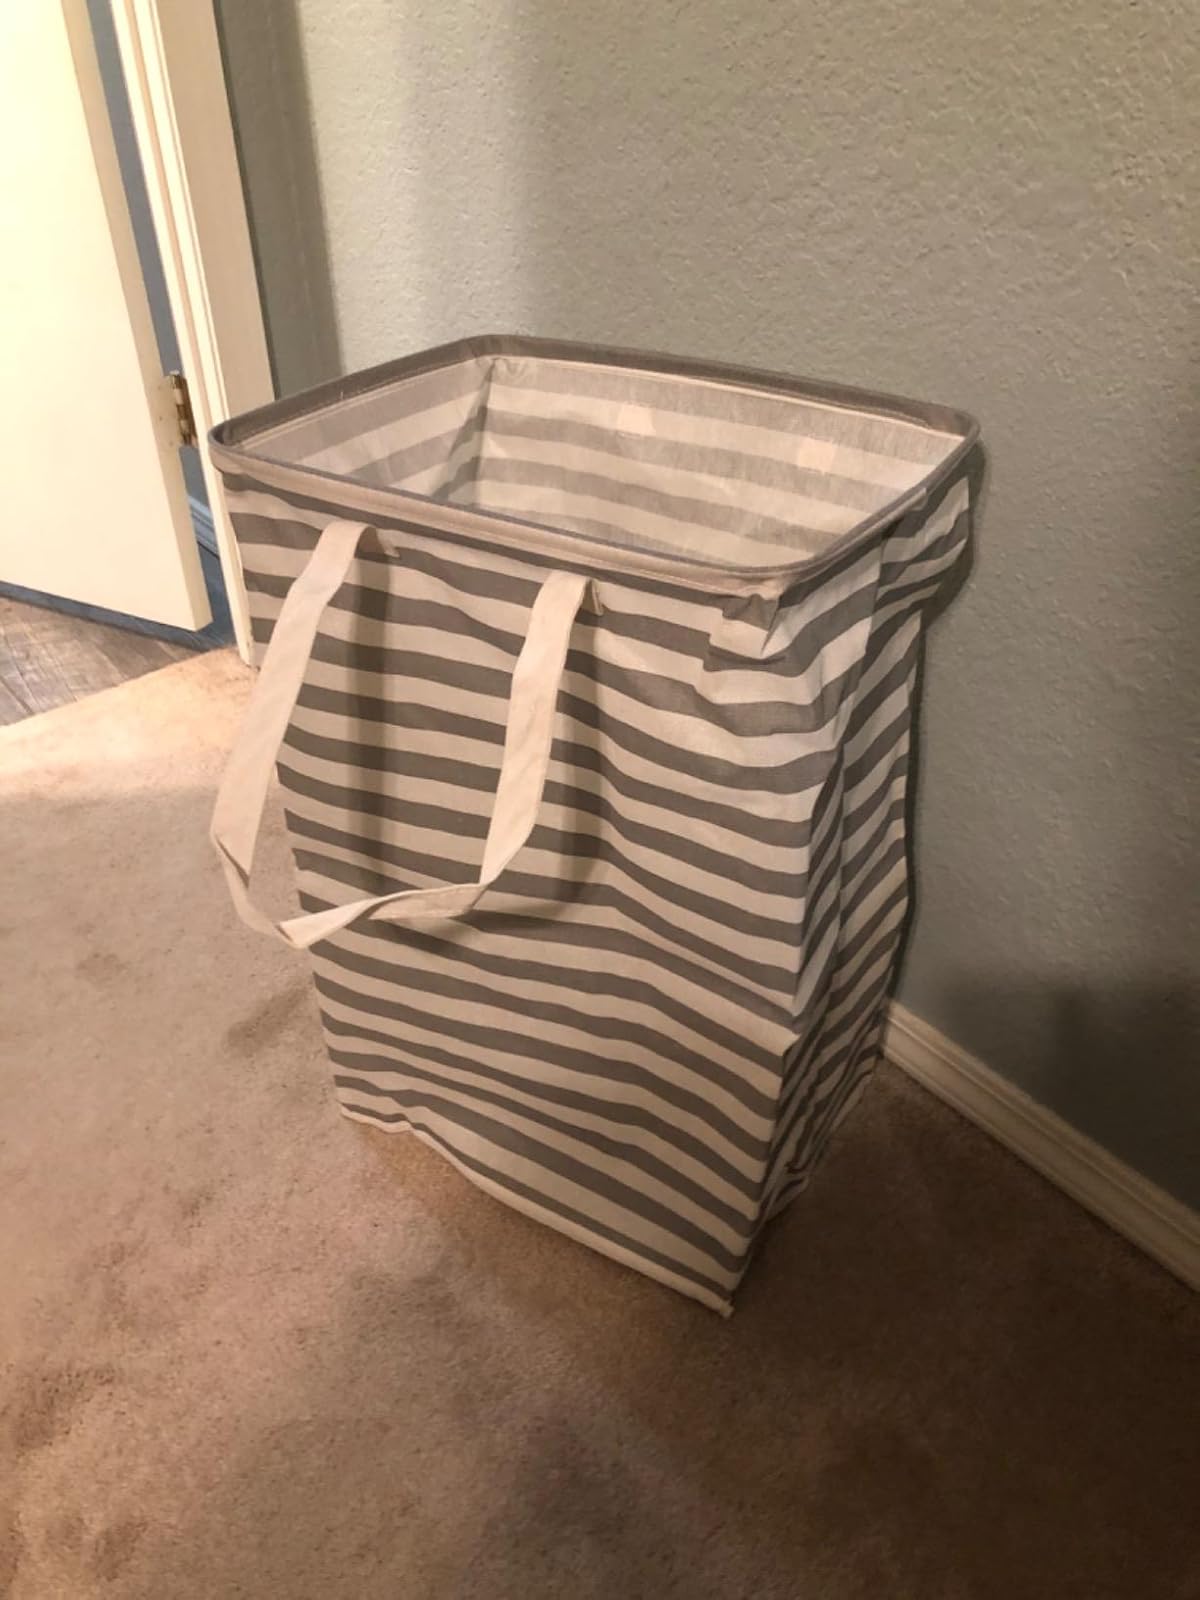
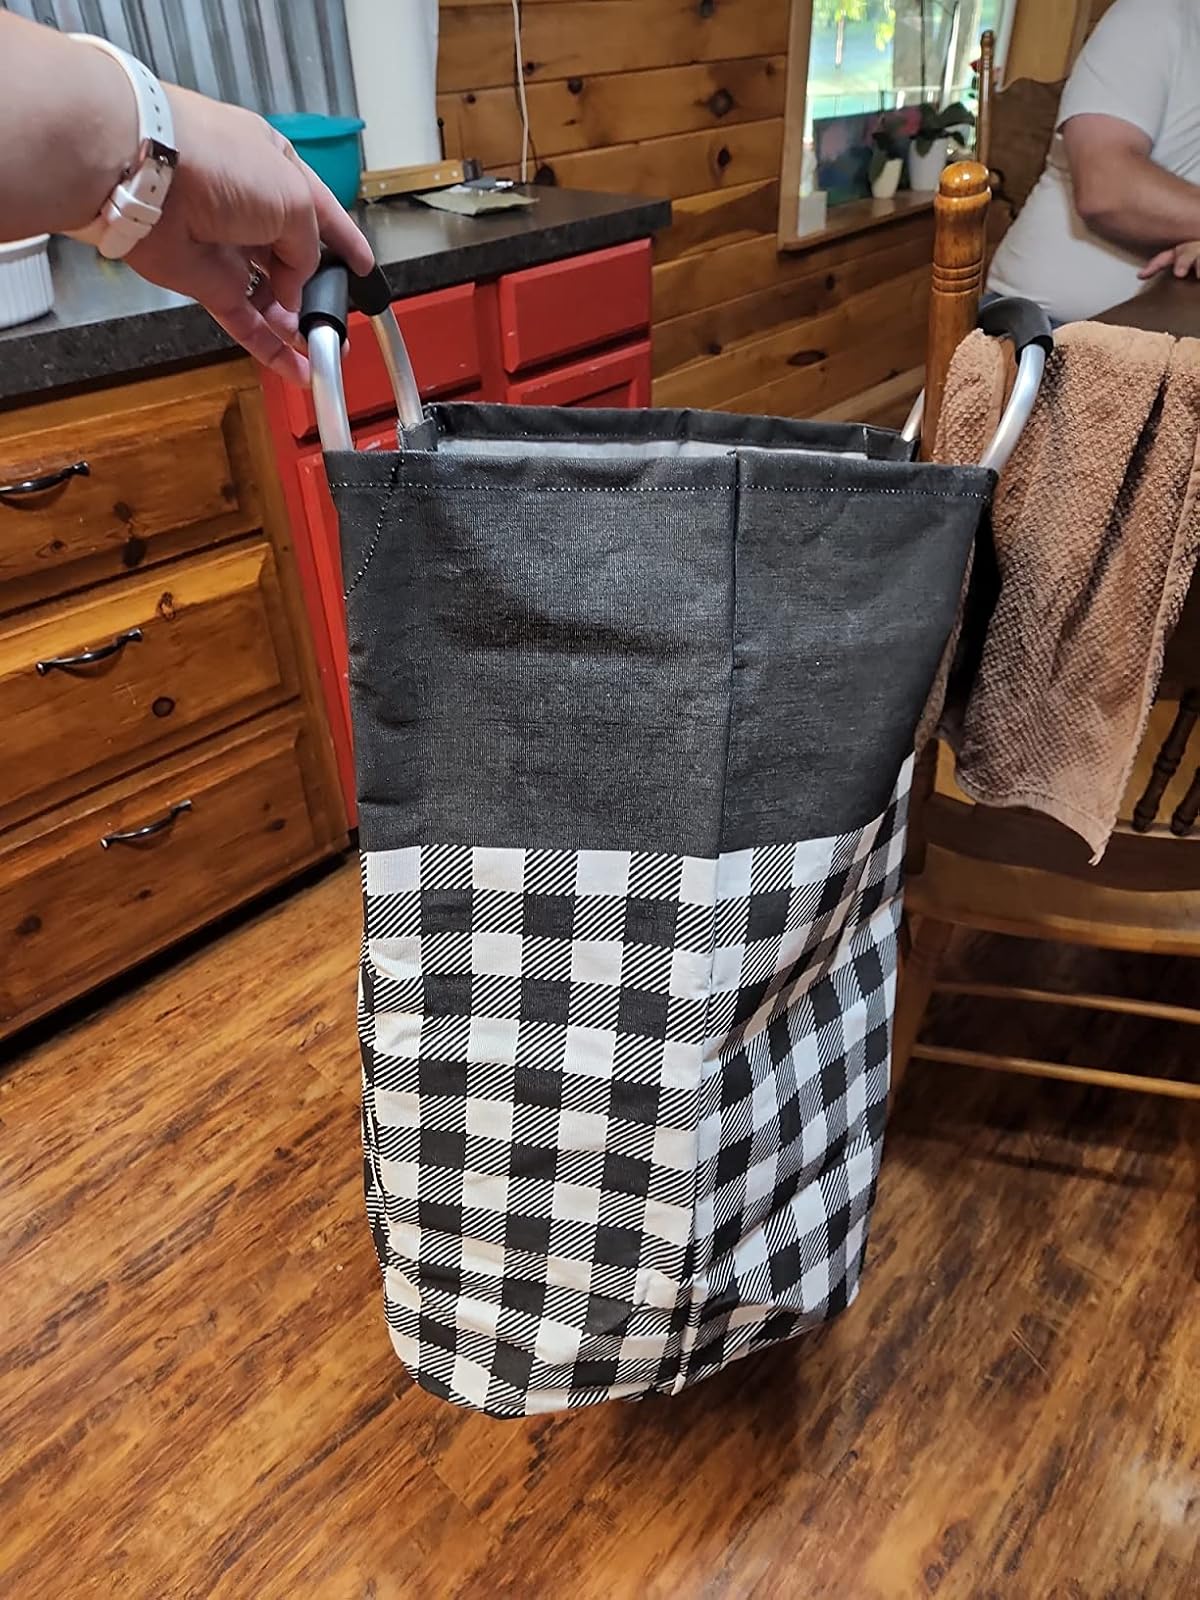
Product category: items_hamper
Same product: no